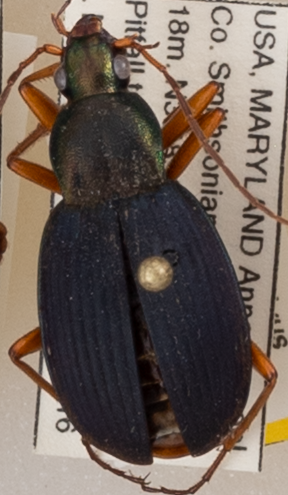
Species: Chlaenius aestivus
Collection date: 2019-05-16
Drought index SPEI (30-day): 0.798
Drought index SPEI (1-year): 2.09
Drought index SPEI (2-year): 1.69